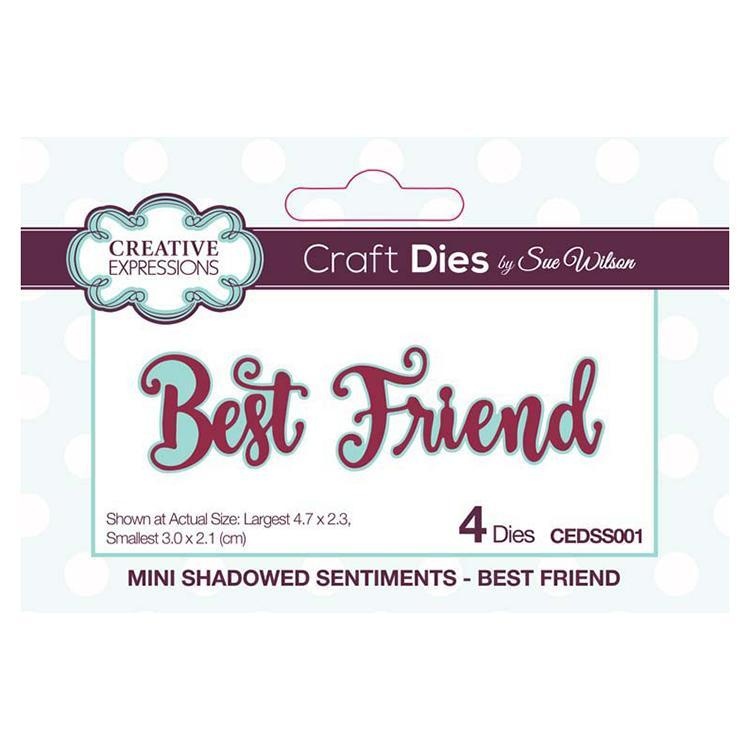
Creative Expressions Mini Shadowed Sentiments Best Friend
An elegant collection of high quality steel dies designed to co-ordinate with each other. Designed by Sue Wilson Contains: 4 craft die Size of largest die: 1.85 x 0.91 inches approx. Size of smallest die: 1.18 x 0.83 inches approx. These dies work with most tabletop die cutting machines, such as the Press Boss, Cuttlebug, Big Shot, Grand Calibur, eBosser etc.
Brand: Creative Expressions
Category: Arts & Entertainment > Hobbies & Creative Arts > Arts & Crafts > Art & Crafting Tools > Craft Cutting & Embossing Tools > Craft Cutters & Embossers